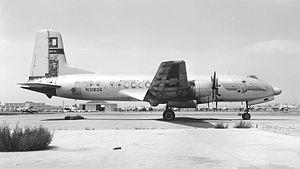
Le Douglas C-74 Globemaster est un avion de transport lourd américain conçu dans les années 1940 par la Douglas Aircraft Company et construit dans son usine de Long Beach en Californie. Le développement de l'avion commence après l'attaque japonaise de Pearl Harbor ; les grandes distances à franchir à travers l'Atlantique et plus particulièrement le Pacifique sont à l'origine du besoin d'un tel avion cargo. L'avionneur Douglas répond à la demande en 1942 avec un projet de quadrimoteur de grandes dimensions. En raison des problèmes de développement et des modifications requises pour la mise en production, le premier vol du prototype C-74 n'a lieu que le 5 septembre 1945 et la production est limitée à 14 appareils, après l'annulation du contrat à la suite de la victoire sur le Japon.